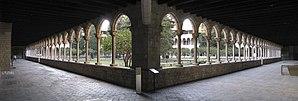
Le monastère royal de Sainte Marie de Pedralbes est un ensemble de bâtiments gothiques de Barcelone. En 1993, la zone du monastère fut cédée à la ville pour abriter la collection de peintures du Musée Thyssen-Bornemisza, avant qu'elle ne soit transférée au musée national d'art de Catalogne.